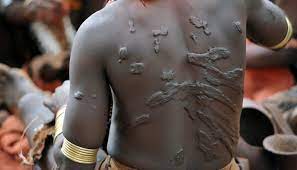
Waaw lii ci nataal bi nag ag ginnaaw la, ginnaawam góor, góor gi nag nit ku ñuul la. Ginnaaw gi nag ay futt la def, ay futt yu xaw a bare sax te rëy.Waaw  moom nag mu ngi takk ci loxo yi lu mboq. Am na ku nekk nii ci wetu conc li ca tikk-jara ba